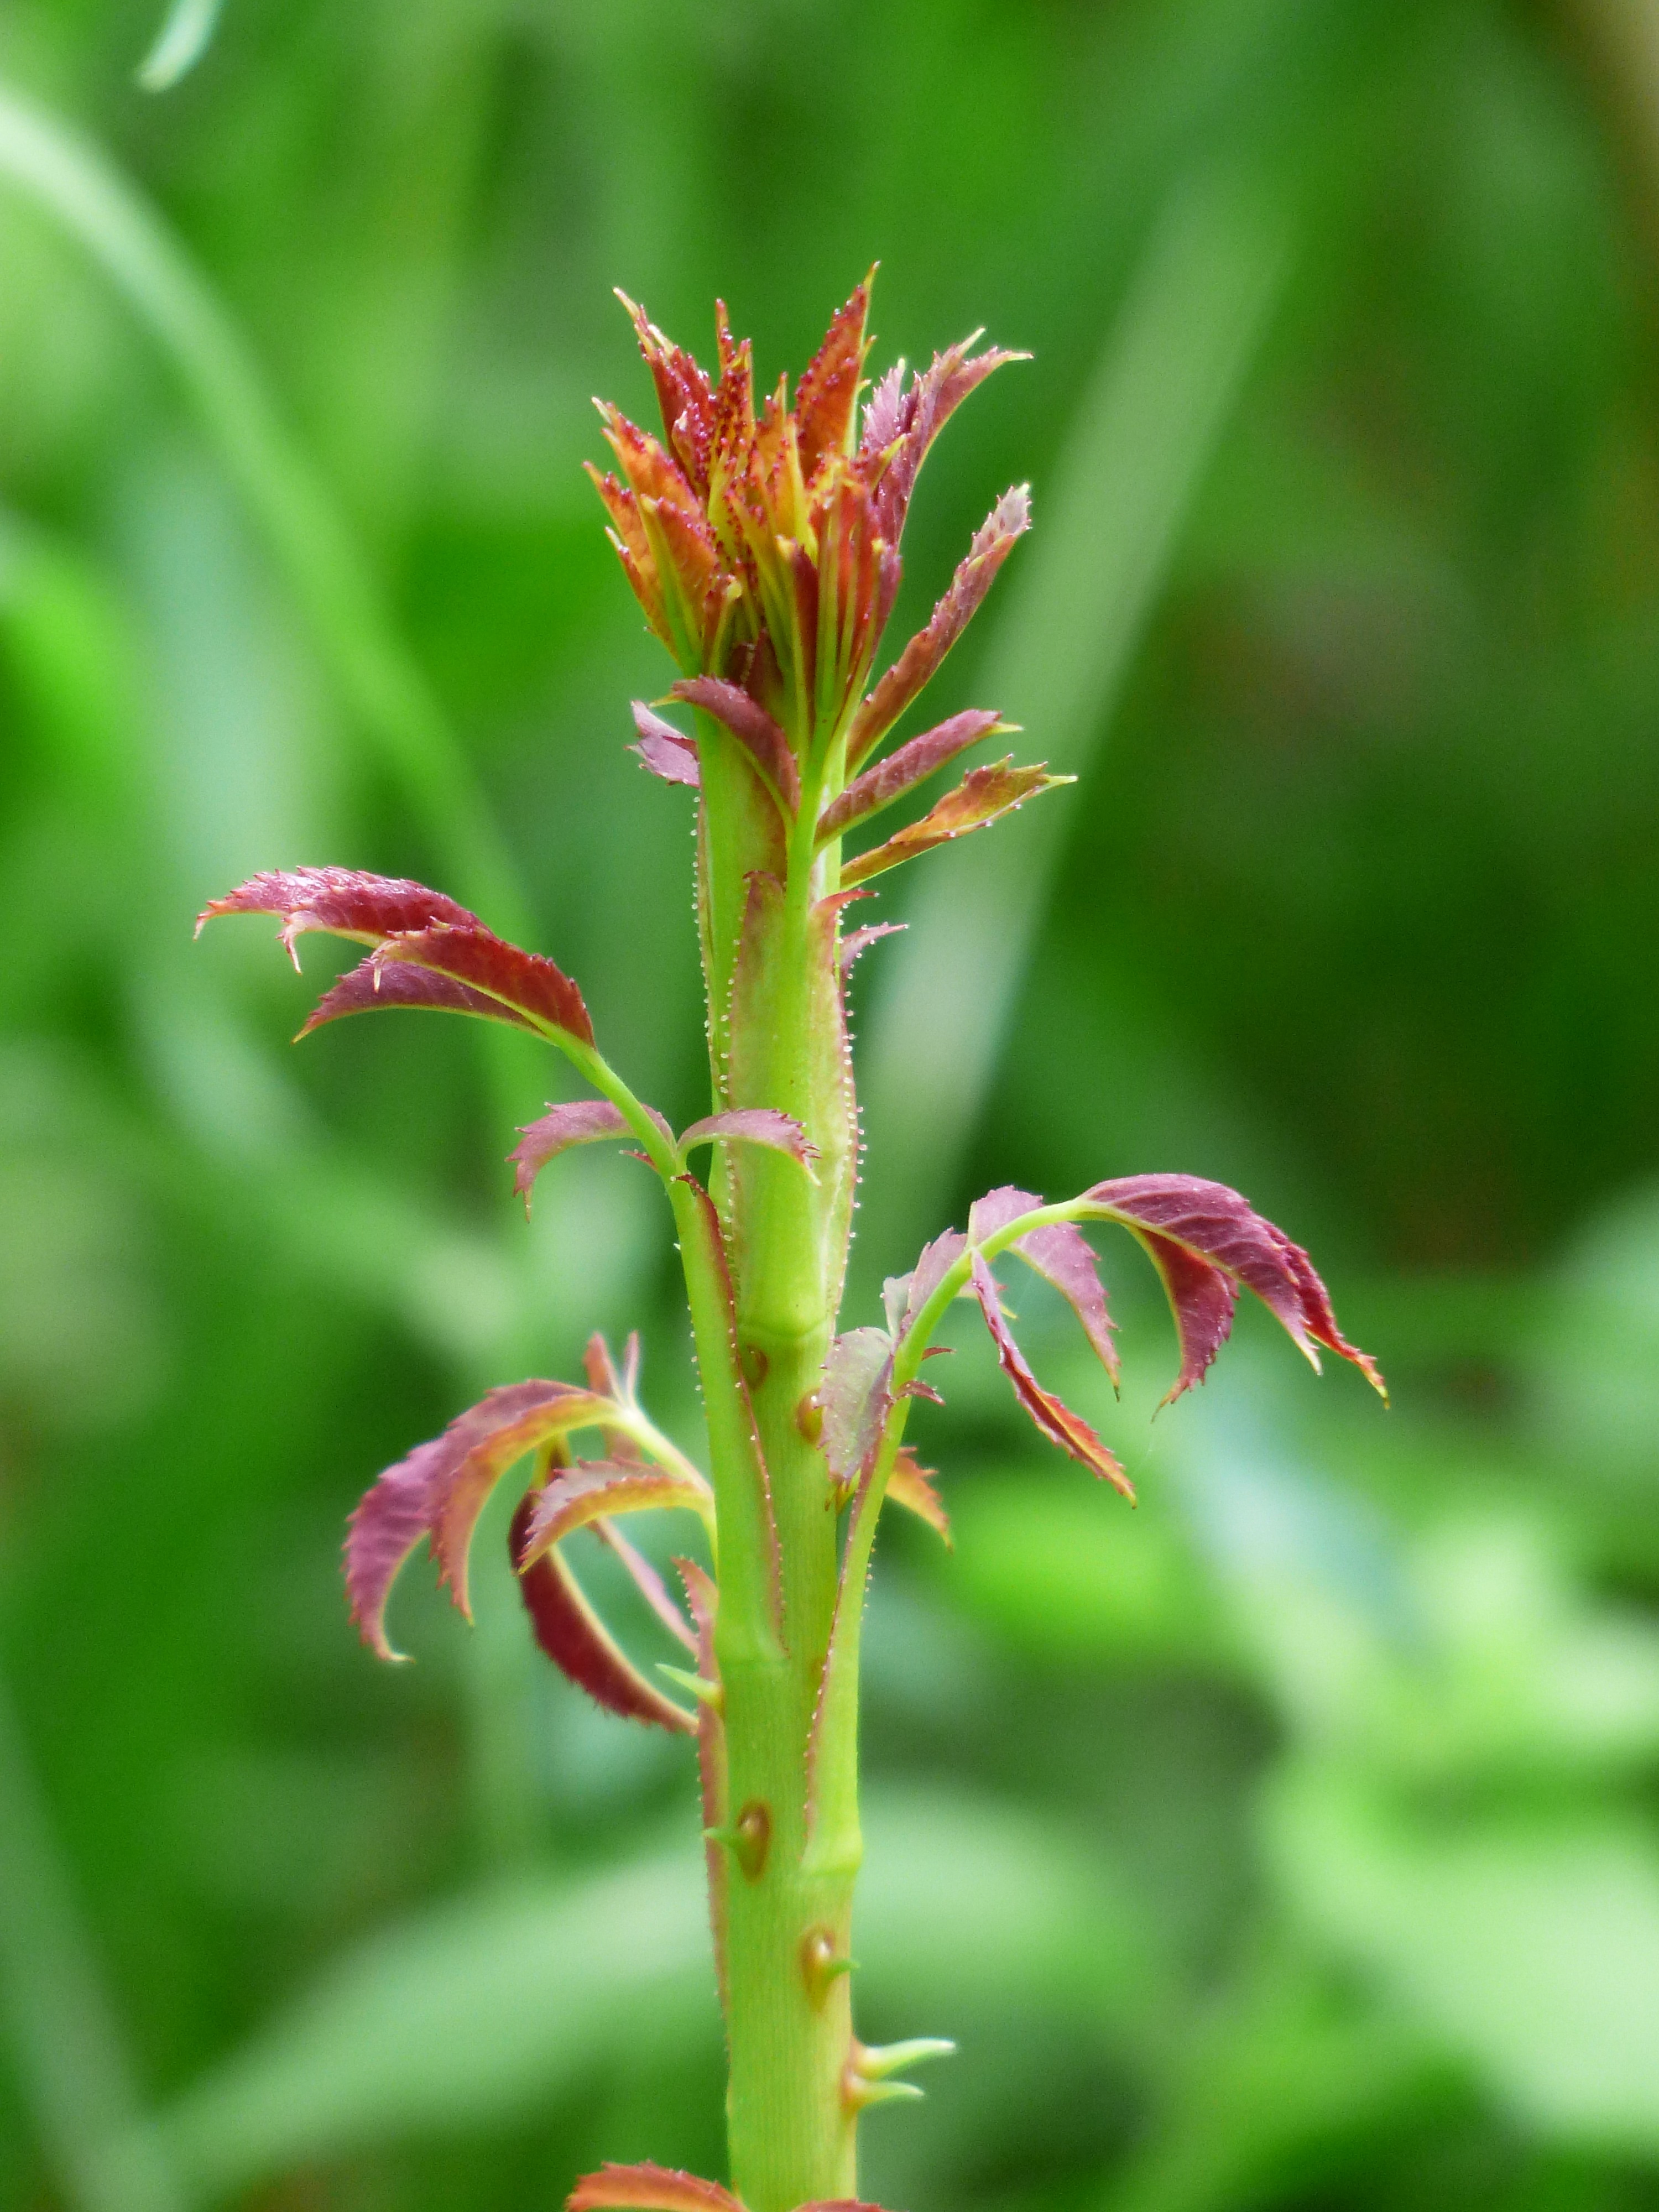
nature, plant, leaf, flower, green, herb, botany, flora, sprout, wildflower, stalk, leaves, petals, shrub, engine, wild rose, macro photography, rosebush, dog rose, rosa canina, rose greenhouse, flowering plant, rosaceae, rosenstock, hageman rose, plant stem, land plant, castilleja, fumaria, rose drive